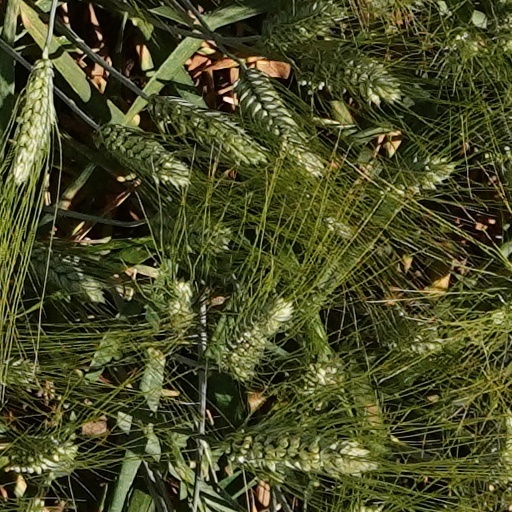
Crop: wheat